Kate Williams Evans

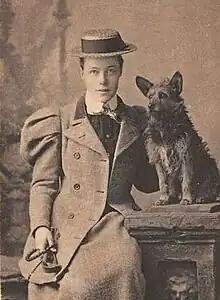
Kate Williams Evans

Kate Williams Evans (1 October 1866 – 2 February 1961) was a Welsh suffragette, activist and campaigner for women's rights. She was imprisoned in Holloway Prison where she went on hunger strike for which she received the Women's Social and Political Union's (WSPU) Hunger Strike Medal which was sold to Amgueddfa Cymru – National Museum Wales for £48,640 in 2018.